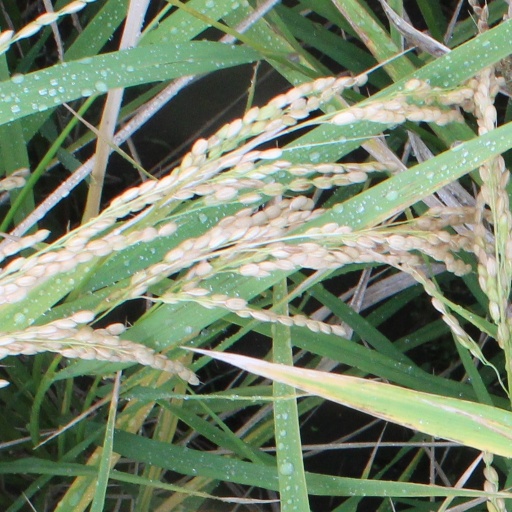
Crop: rice